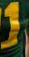
Number: 1